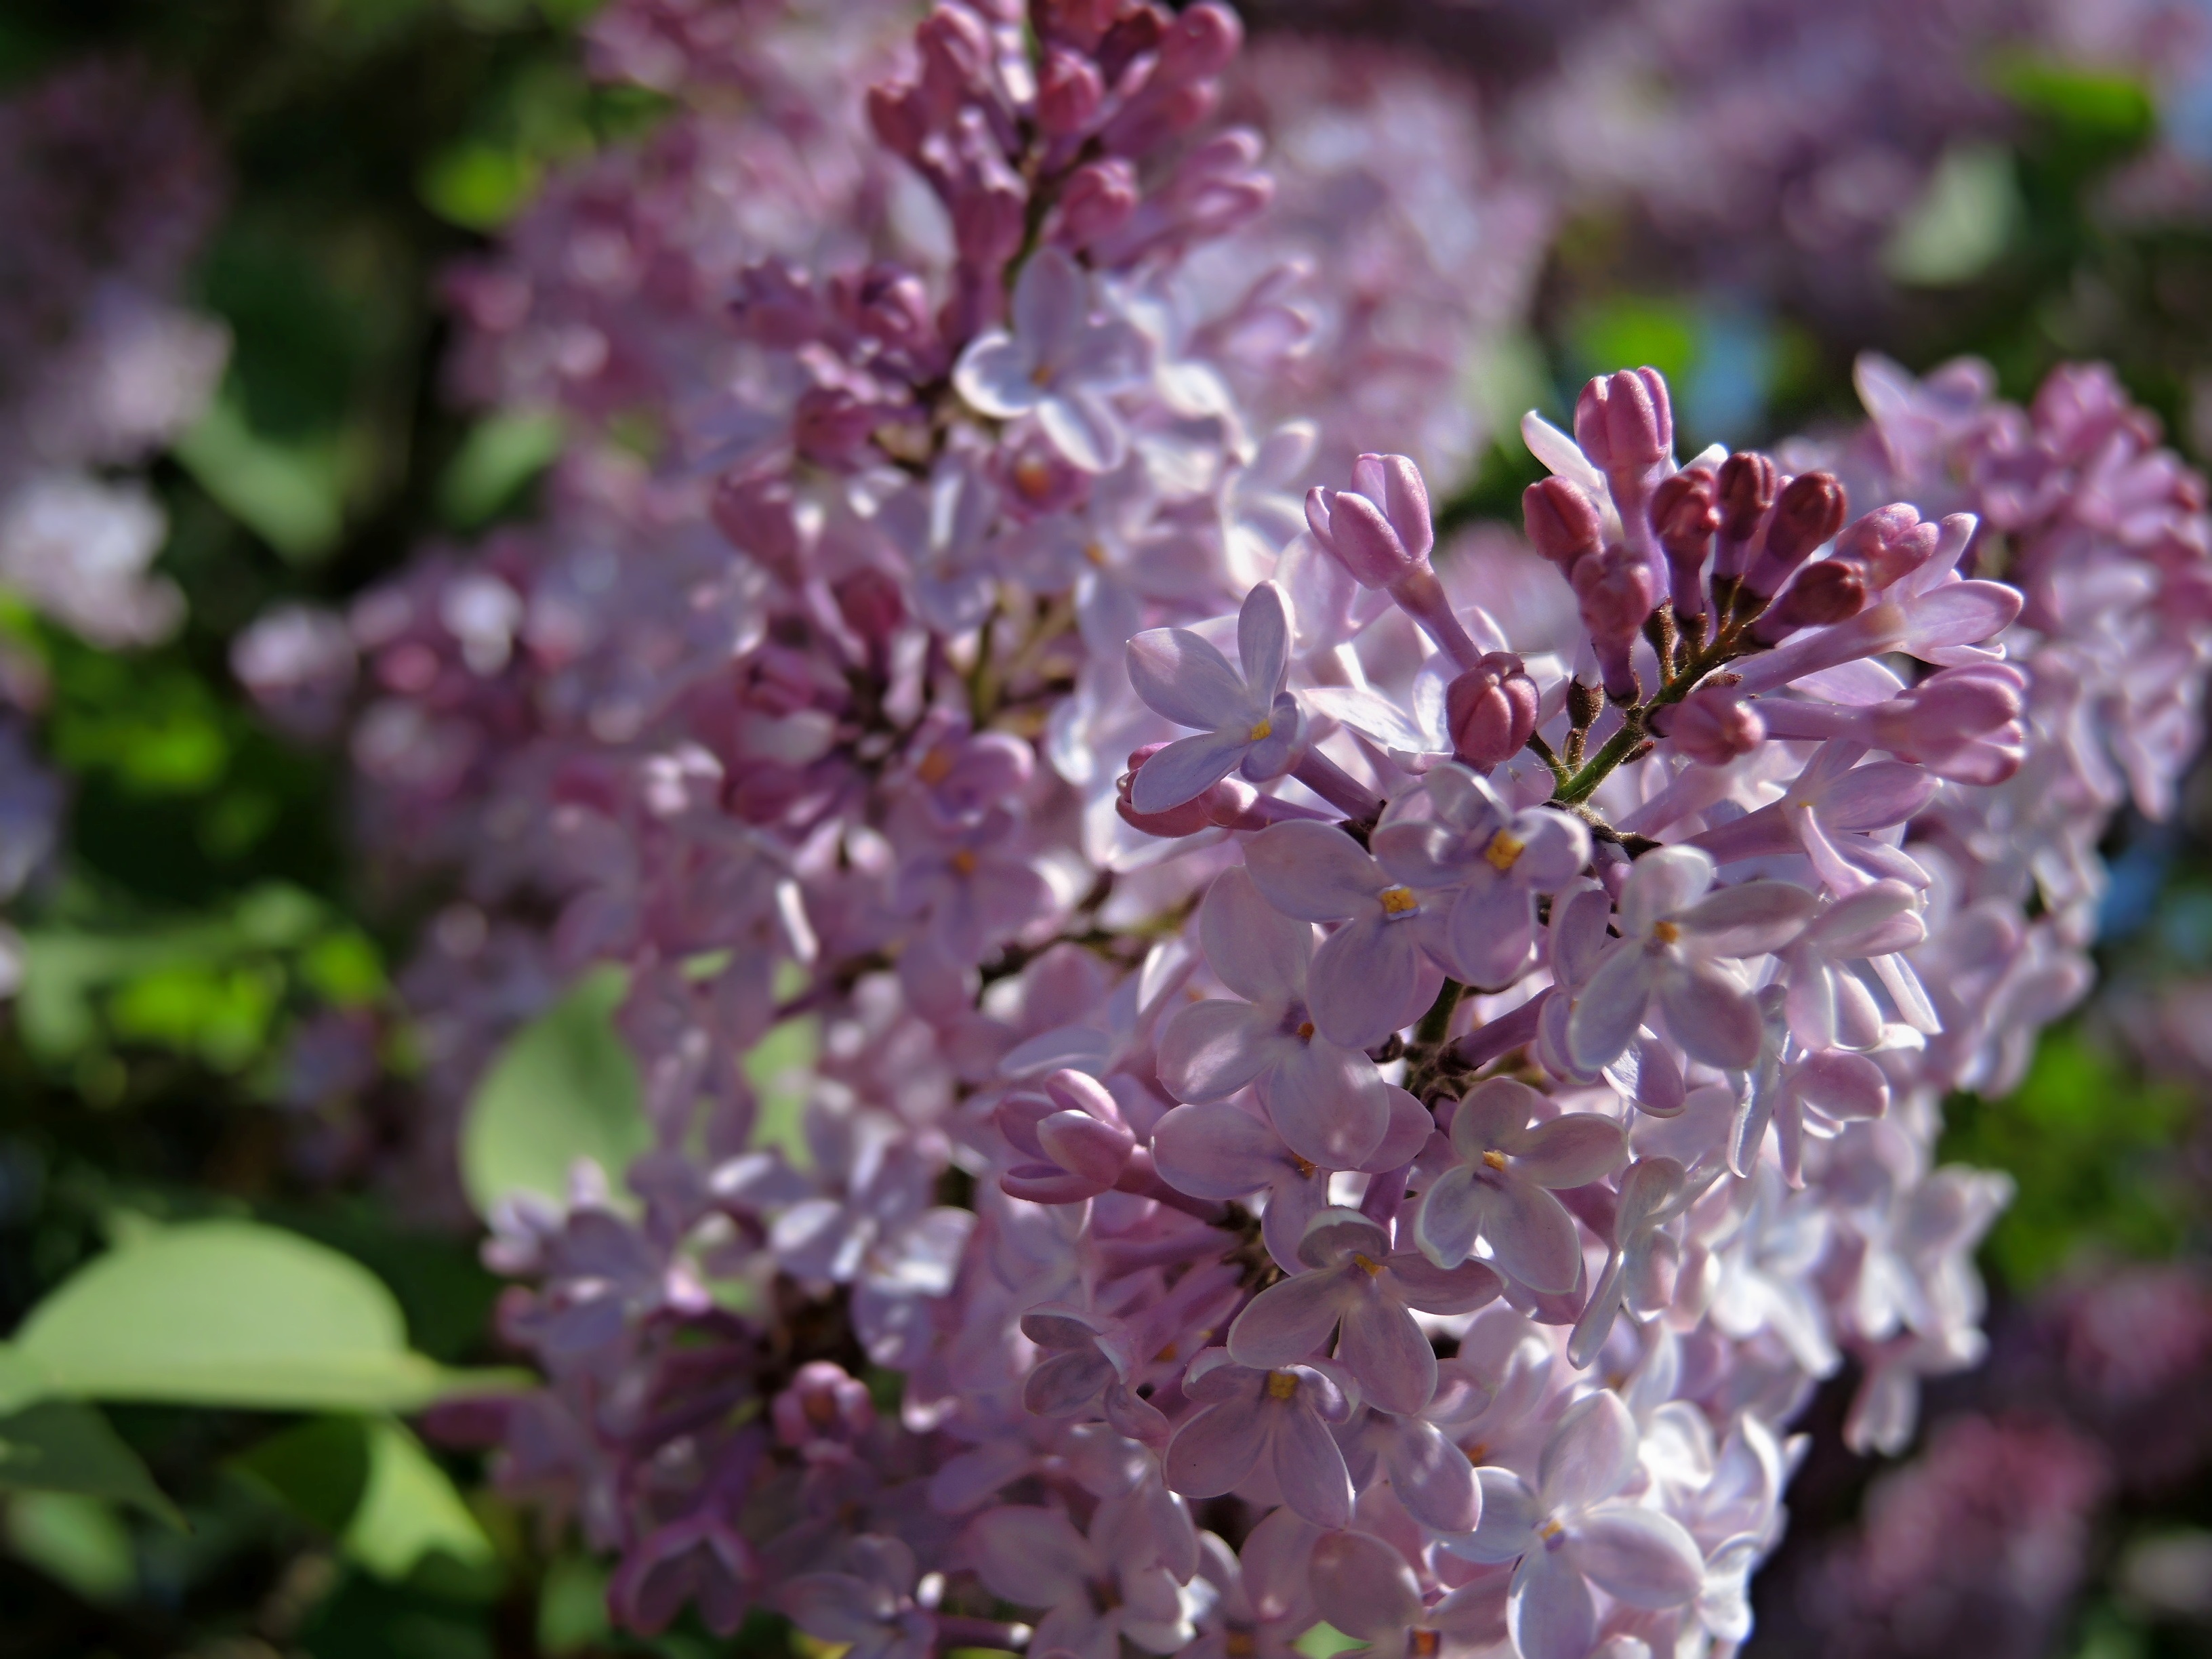
nature, branch, blossom, plant, flower, purple, petal, bush, spring, botany, garden, flora, purple flowers, shrub, lilac, flowering plant, land plant